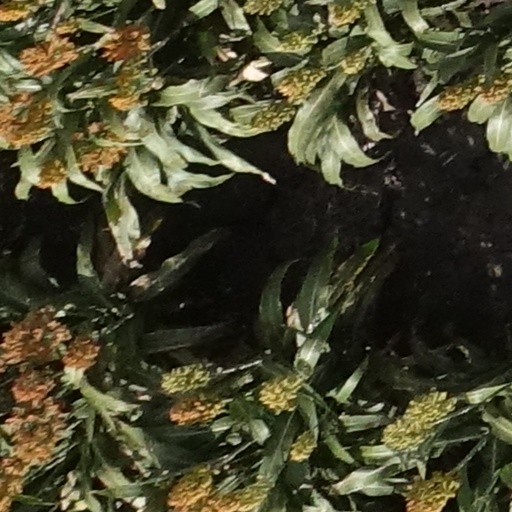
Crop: sorghum